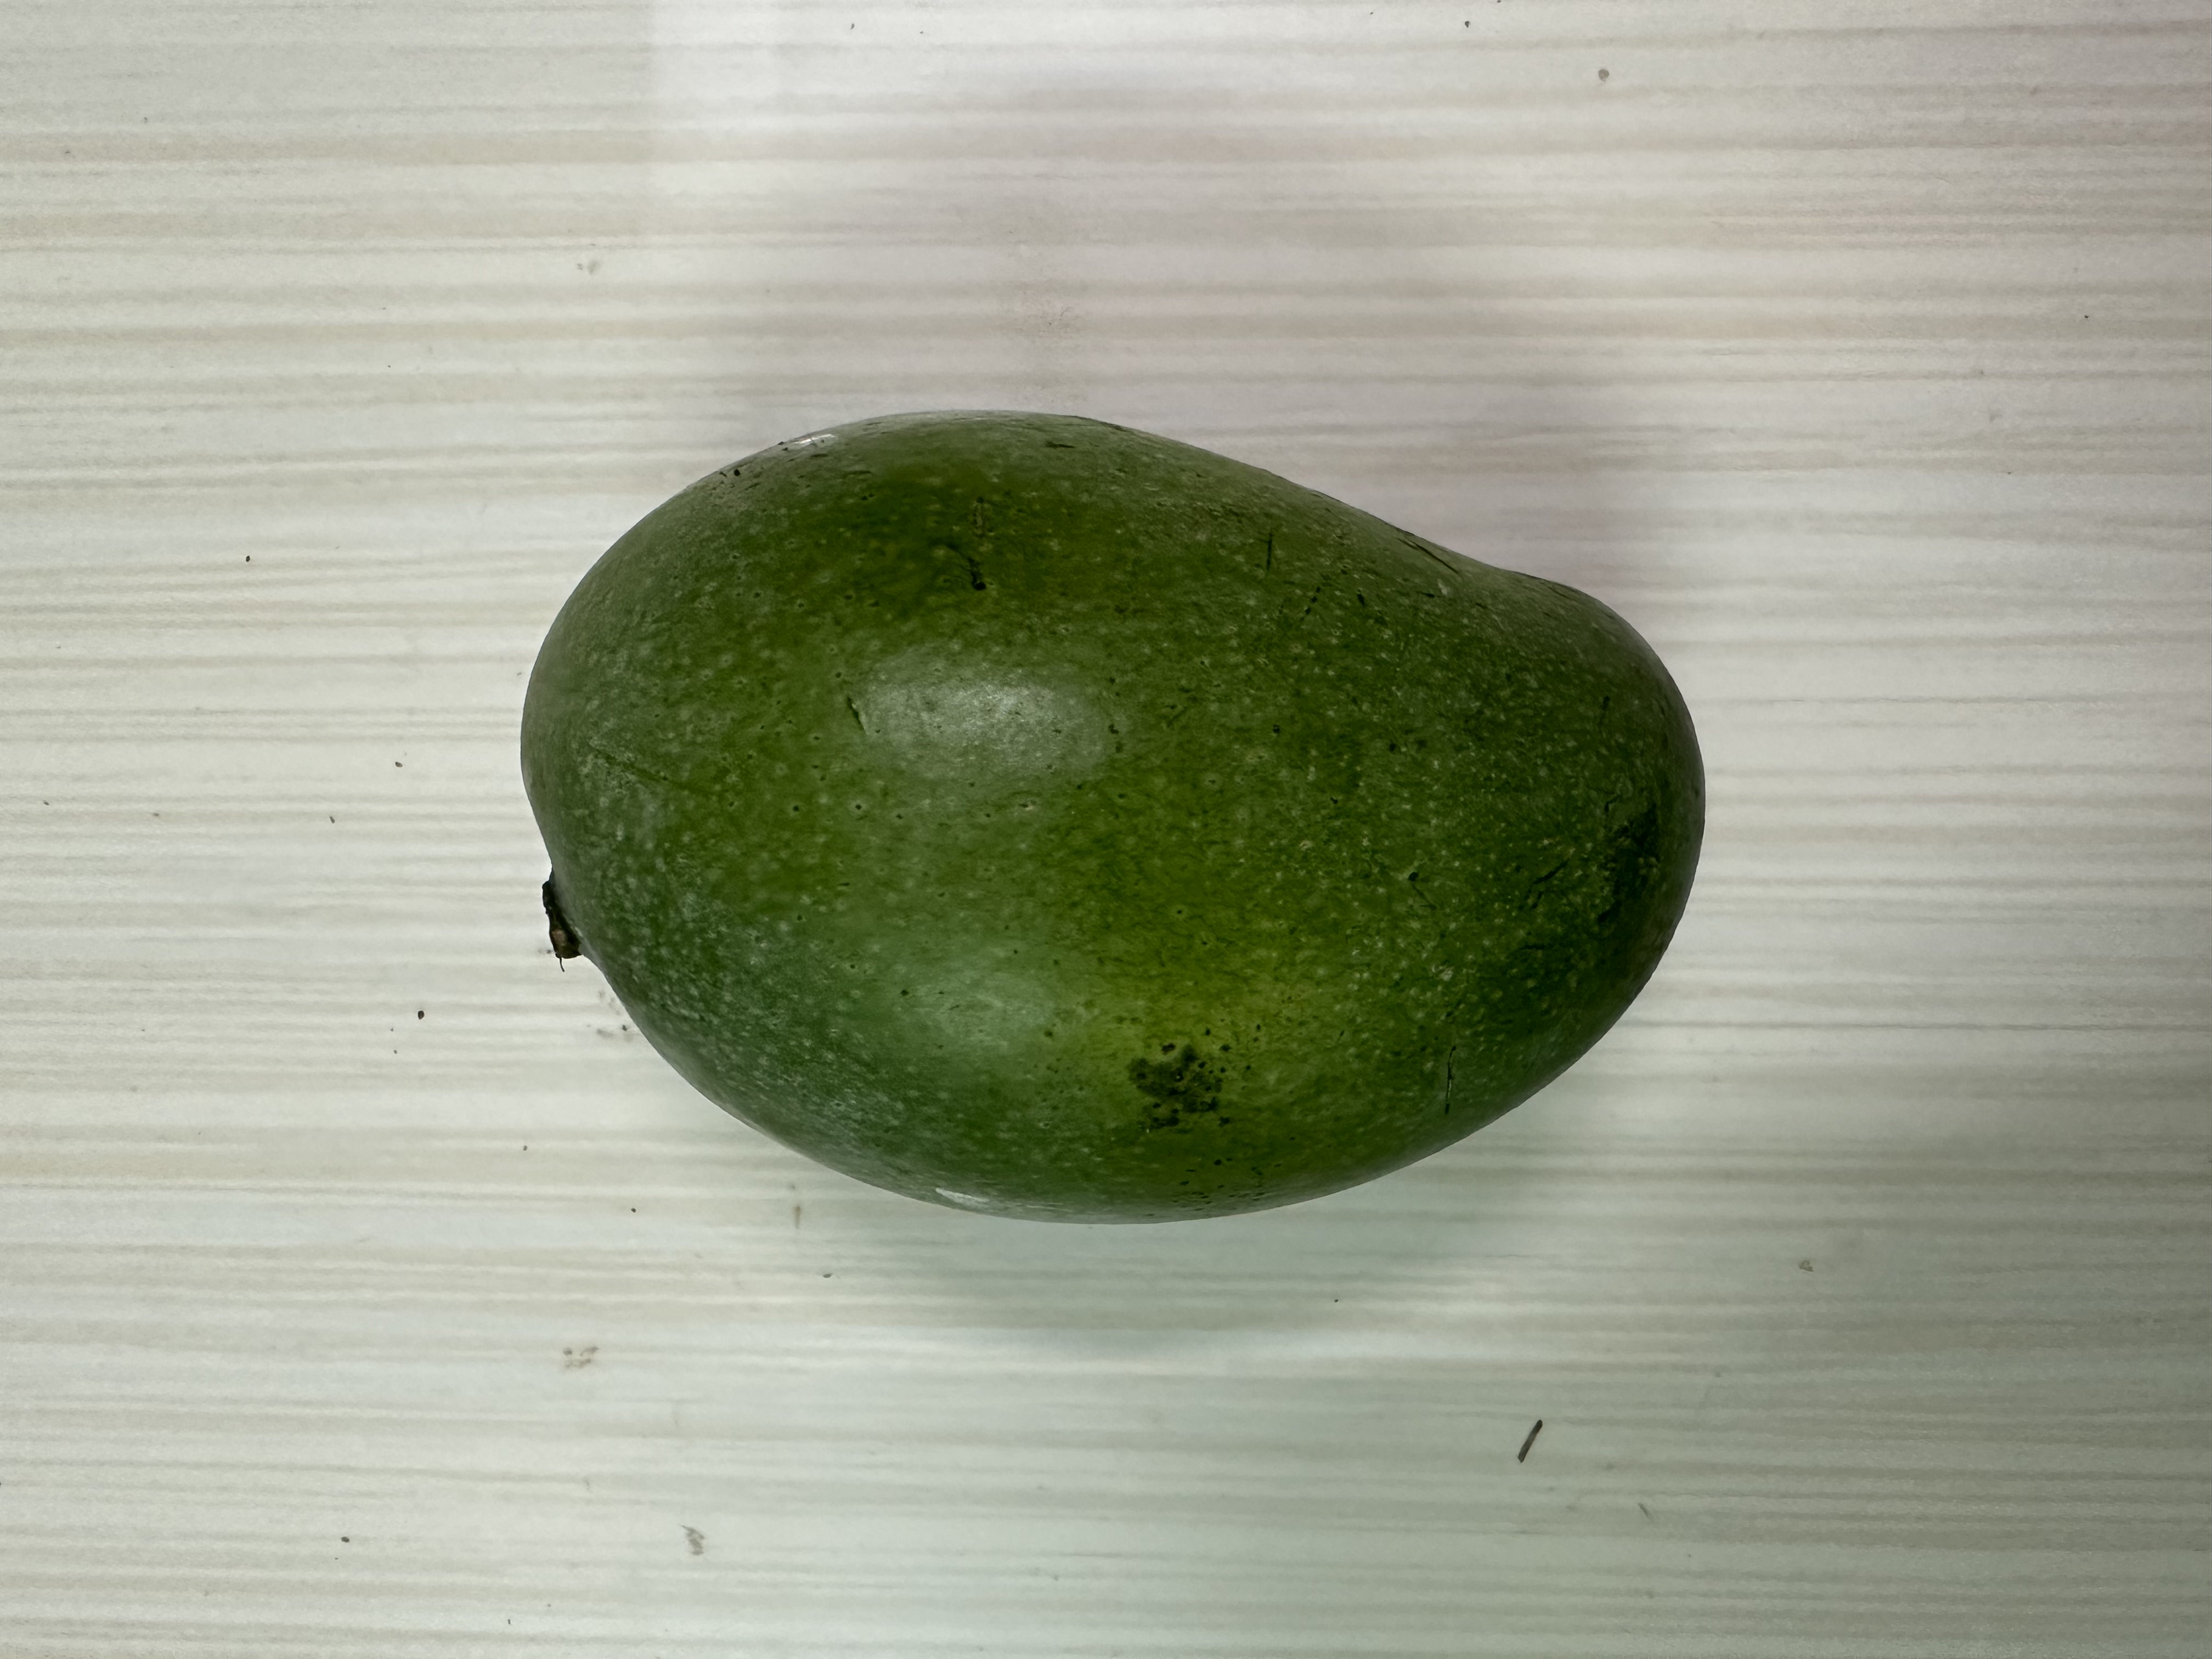
Mango variety: Amrapali